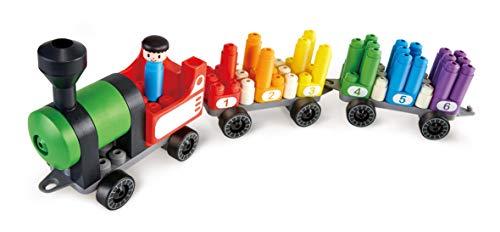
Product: Hape Polym Construction Site | 43Piece Building Brick Forklift Bulldozer Toy Set with Figurines & Accessories
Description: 43-Piece bulldozer and forklift kit: It's time for work Make your own hard-working forklift and bulldozer with this easy-to-assemble kit.
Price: $21.51
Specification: ProductDimensions:13.5x2.5x10inches|ItemWeight:1.32pounds|ShippingWeight:1.32pounds(Viewshippingratesandpolicies)|ASIN:B07VTRHRBX|Itemmodelnumber:760021|Manufacturerrecommendedage:24months-6years